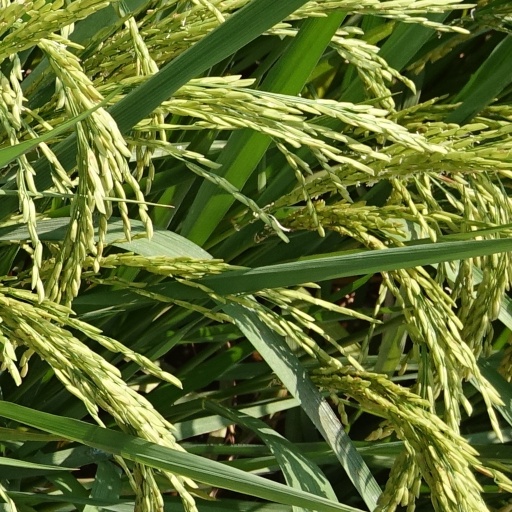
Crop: rice